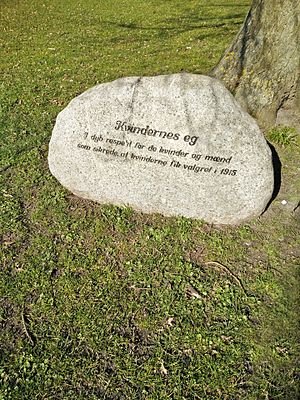
Kvindeeg
Lille mindesten ved foden af den kvindeeg, som står foran Koldinghus.
Mindesten foran Kvindeegen ved Koldinghus.
"En kvindeeg er et egetræ plantet til minde om grundlovsændringen i 1915, der bl.a. gav valgret til kvinder. Betegnelsen ""grundlovseg"" eller ""mindeeg"" ses også, og i nogle tilfælde blev egetræet suppleret af en mindesten, der forklarede om årsagen til dets plantning.